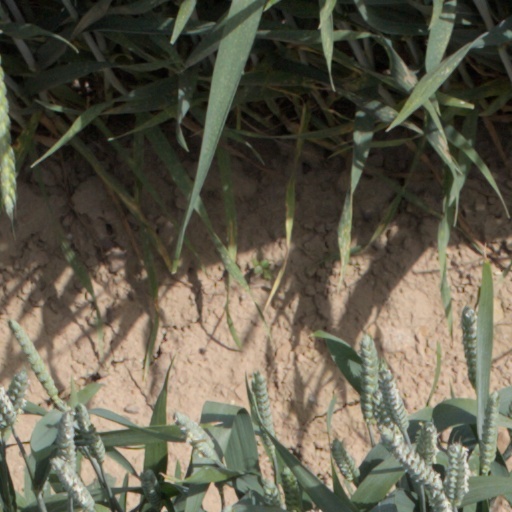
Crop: wheat